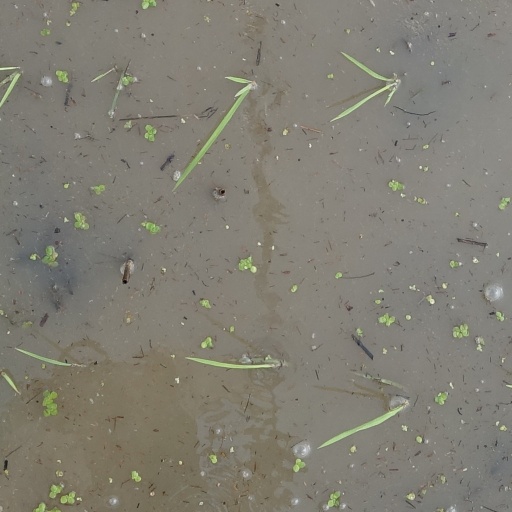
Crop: rice